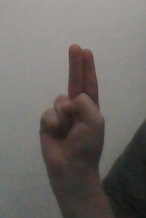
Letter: taa